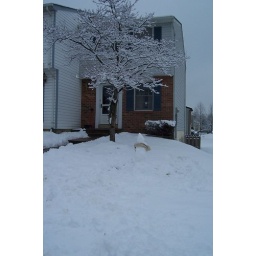
My house in winter (see how pretty my tree is!)